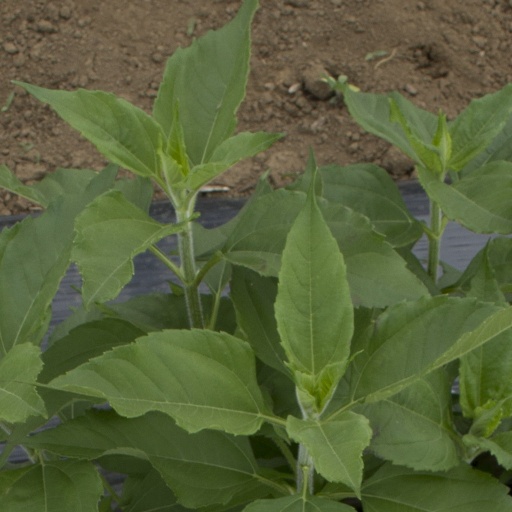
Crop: Jerusalem artichoke